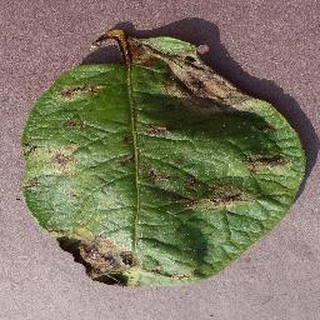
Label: potato_late_blight